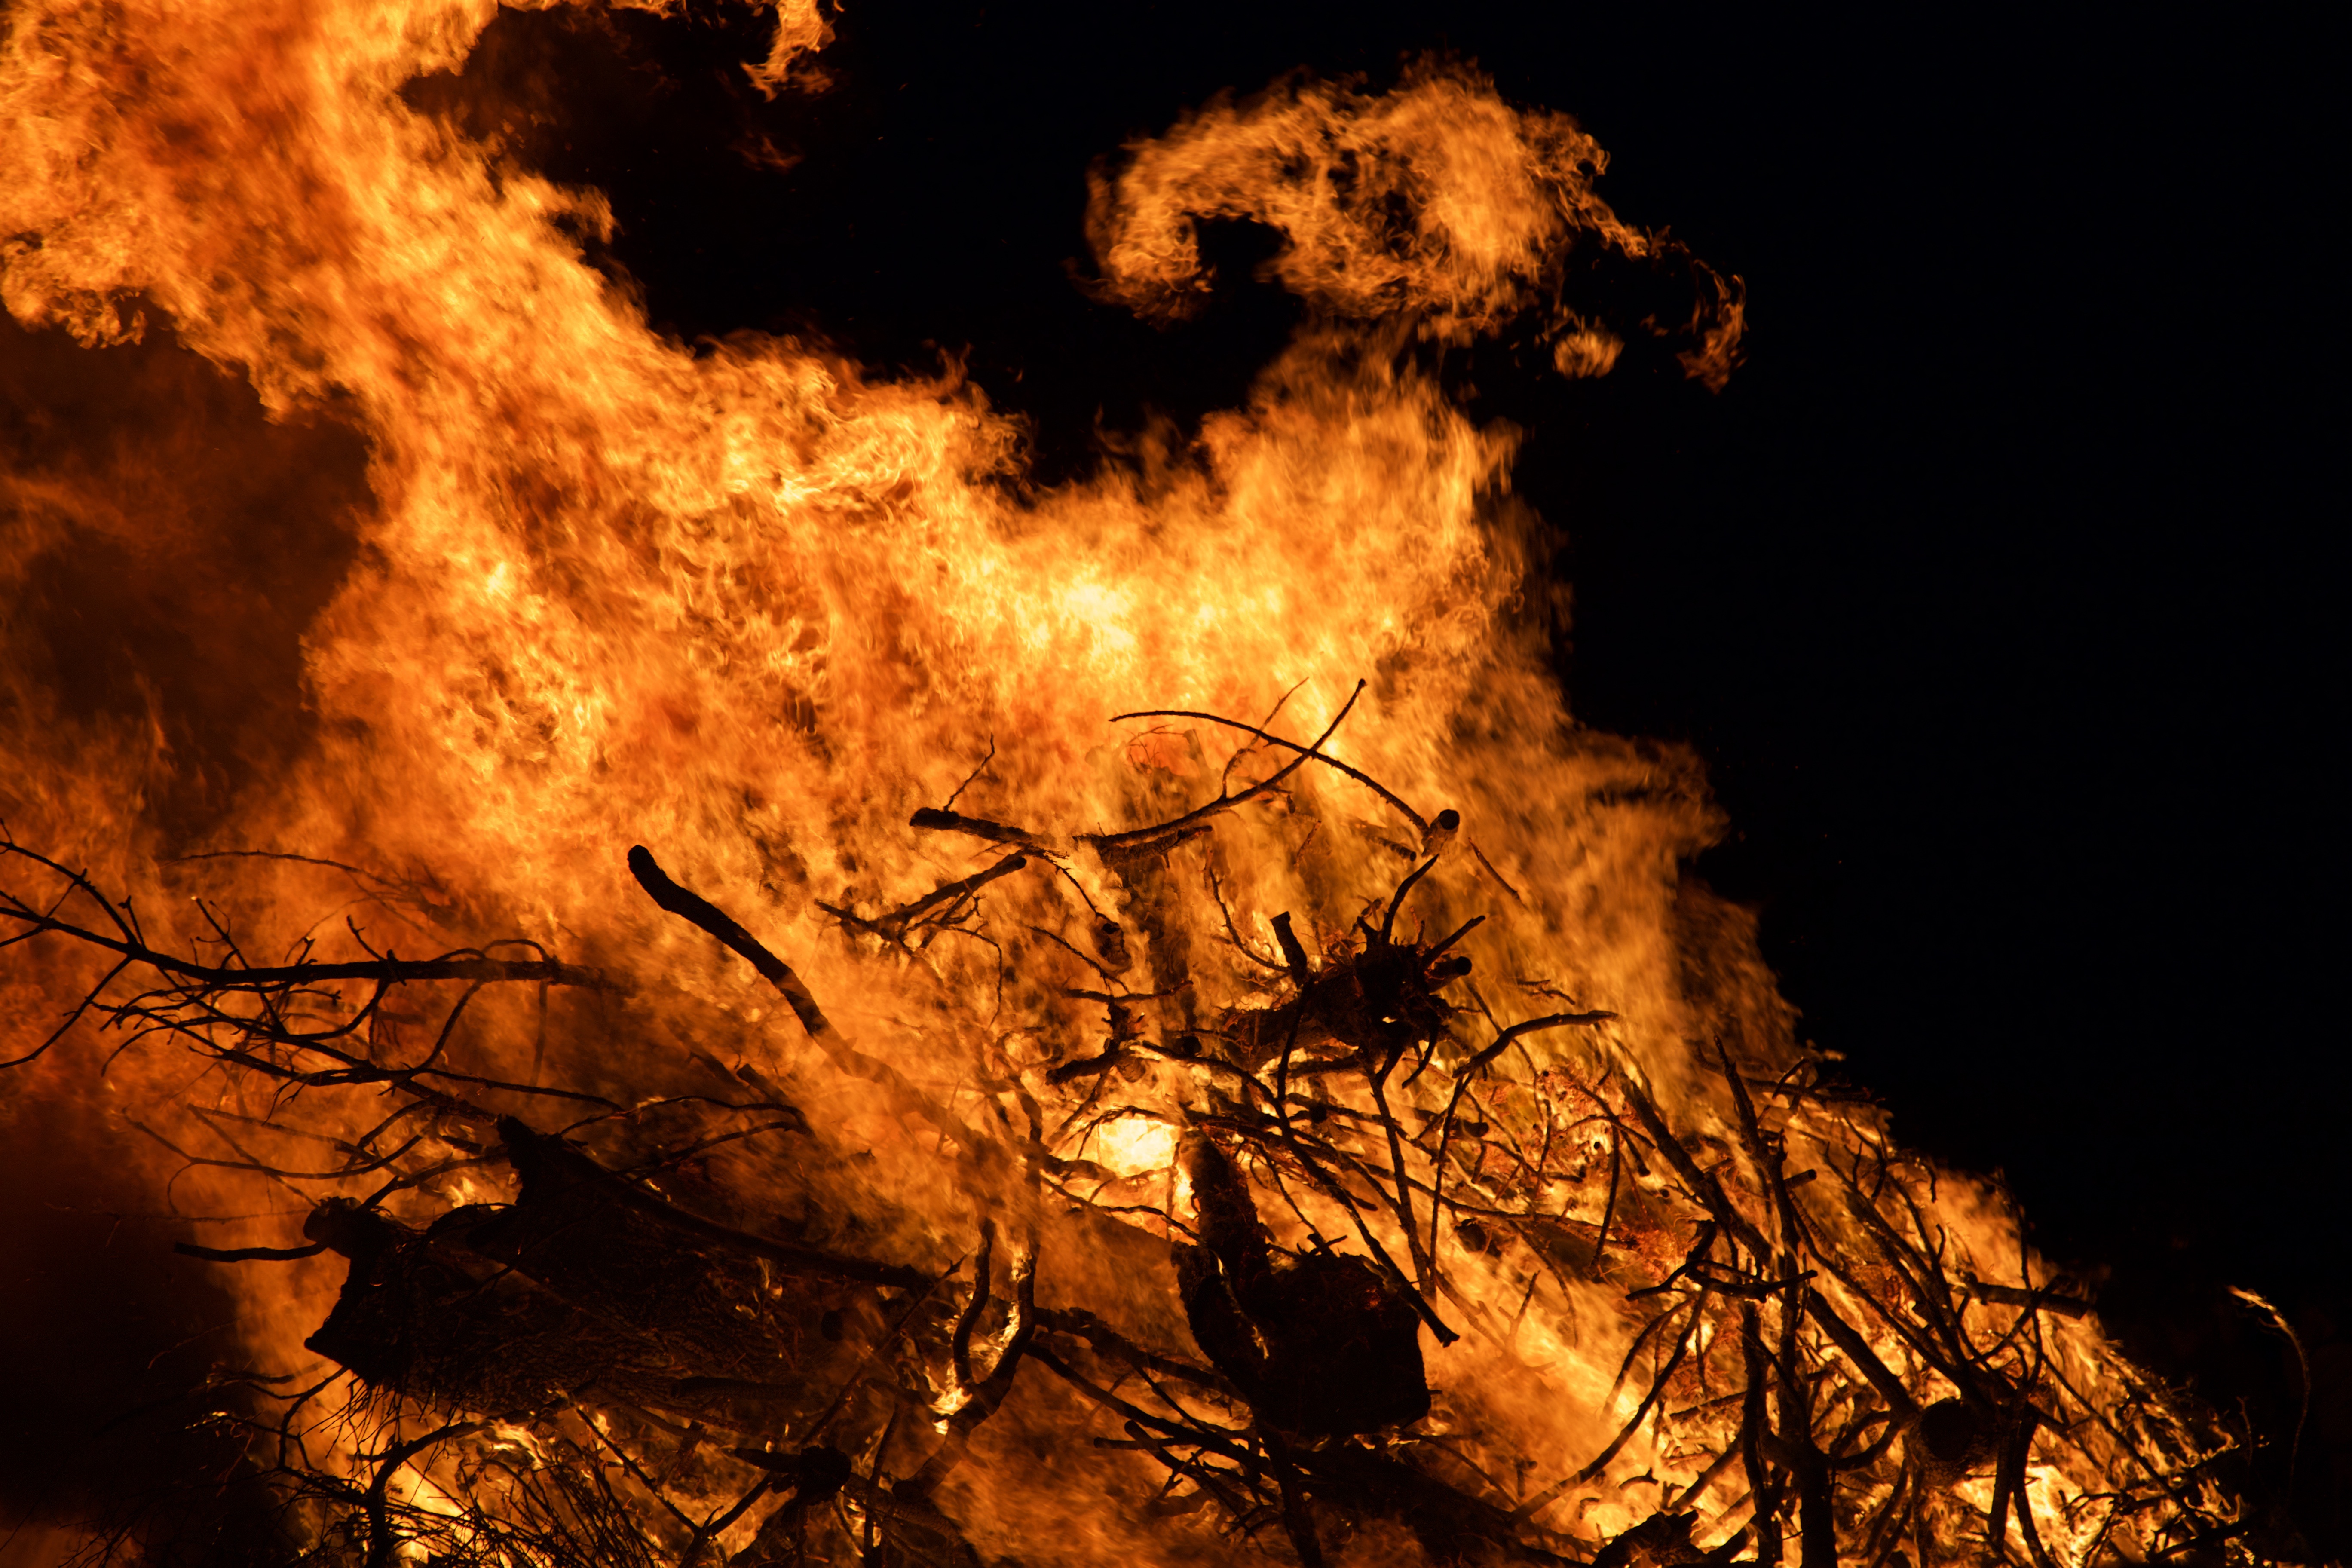
night, orange, flame, fire, darkness, bonfire, detail, wildfire, geological phenomenon